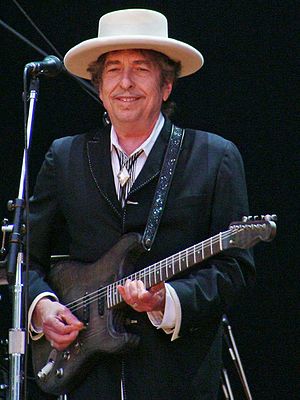
Bob Dylan
Bob Dylan ved Azkena Rock Festival i 2010.
Bob Dylan er en amerikansk sanger og sangskriver, som i begyndelsen af 1960'erne blev en af de førende kunstnere inden for den nye folkemusik.